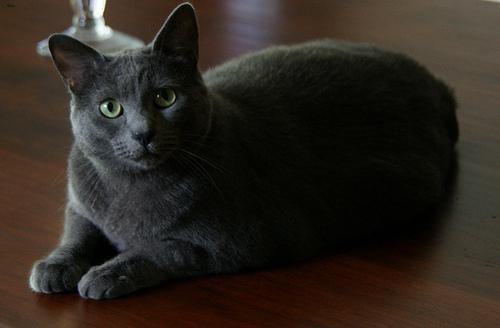
Russian Blue